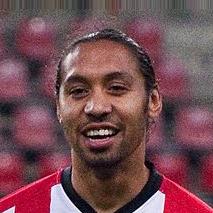
Age: 27